A Golden Anniversary Bibliography of Edgar Rice Burroughs

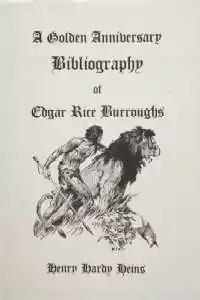
Dust-jacket from the first edition

A Golden Anniversary Bibliography of Edgar Rice Burroughs is a bibliography of the works of Edgar Rice Burroughs by Henry Hardy Heins. It was first published by Donald M. Grant, Publisher, Inc. in an edition of 1,000 copies. The book was revised from a mimeograph edition that Heins had produced in September 1962. The book lists books, stories, and articles by Burroughs. It also contains information about Burroughs and a section on magazine illustrations and publisher's announcements.